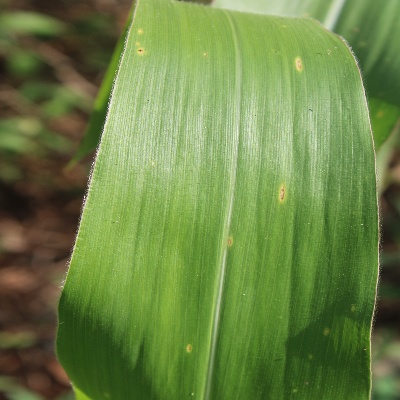
Crop: Maize
Condition: leaf spot